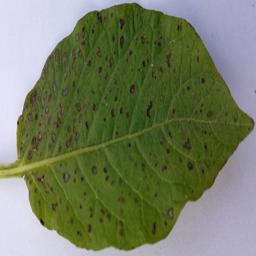
Etiqueta: Tizon_Temprano